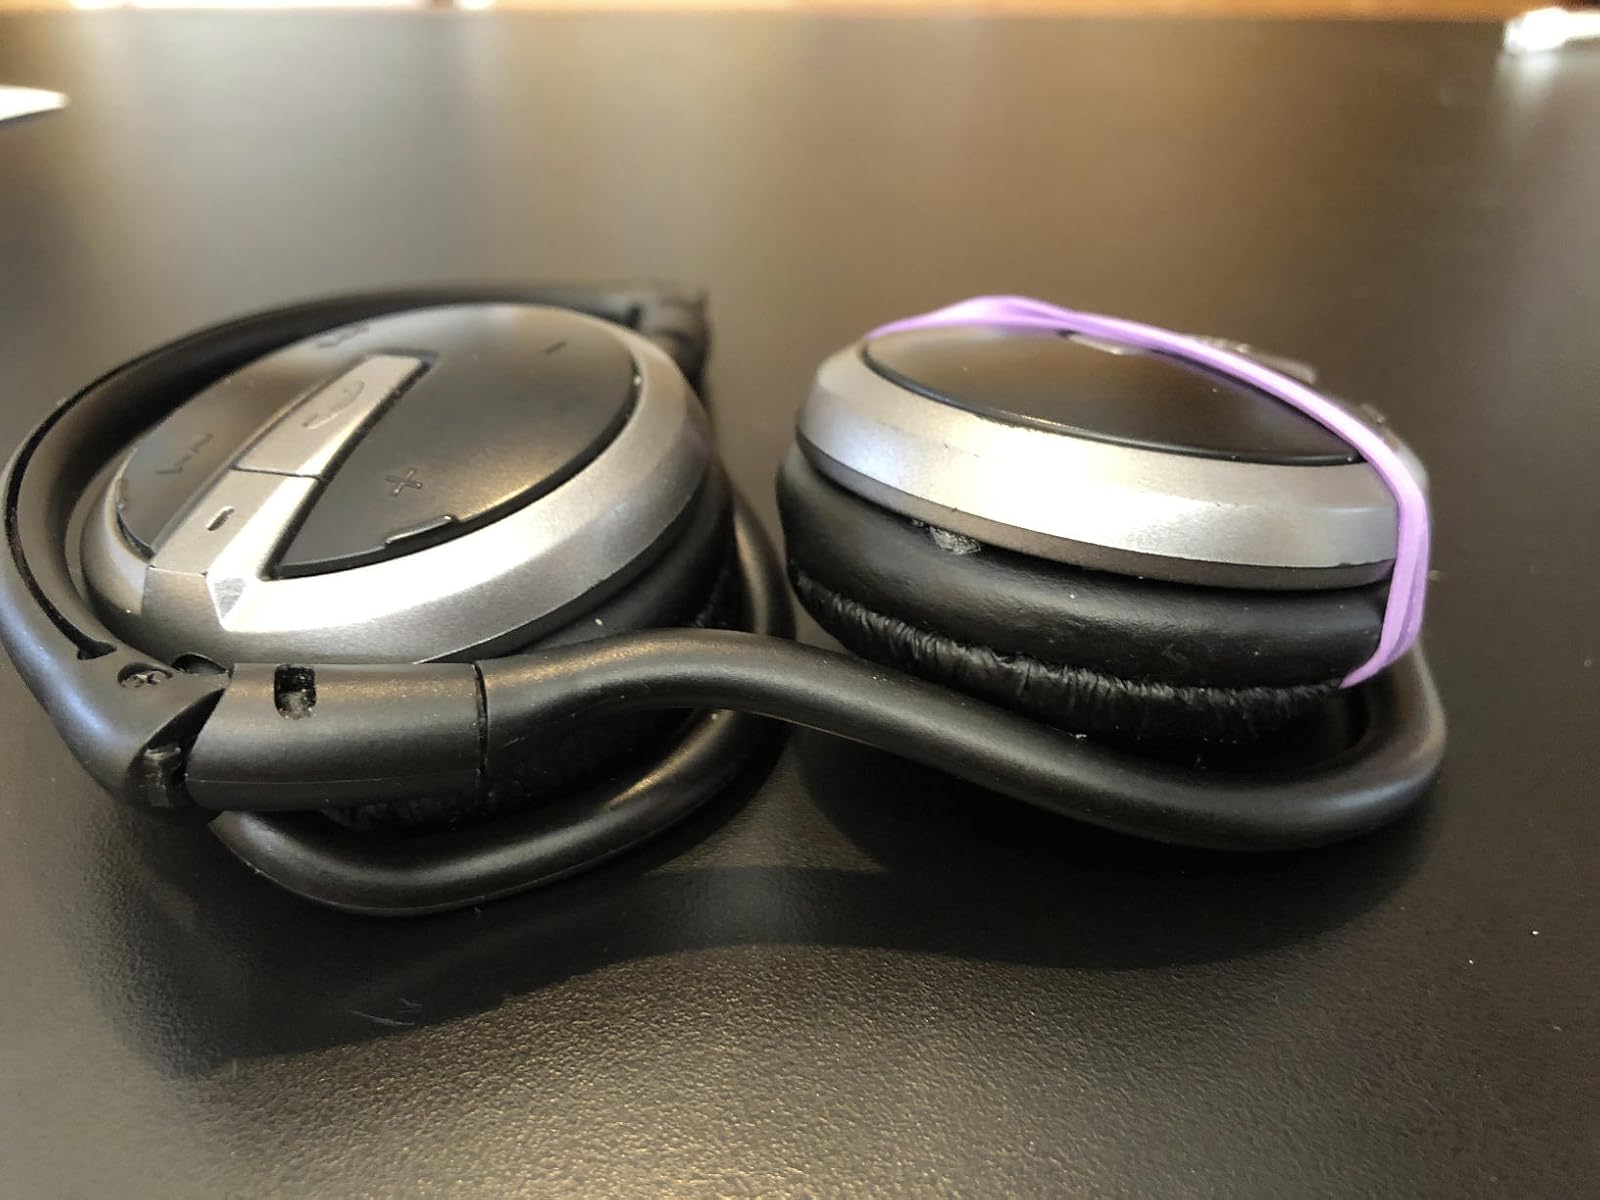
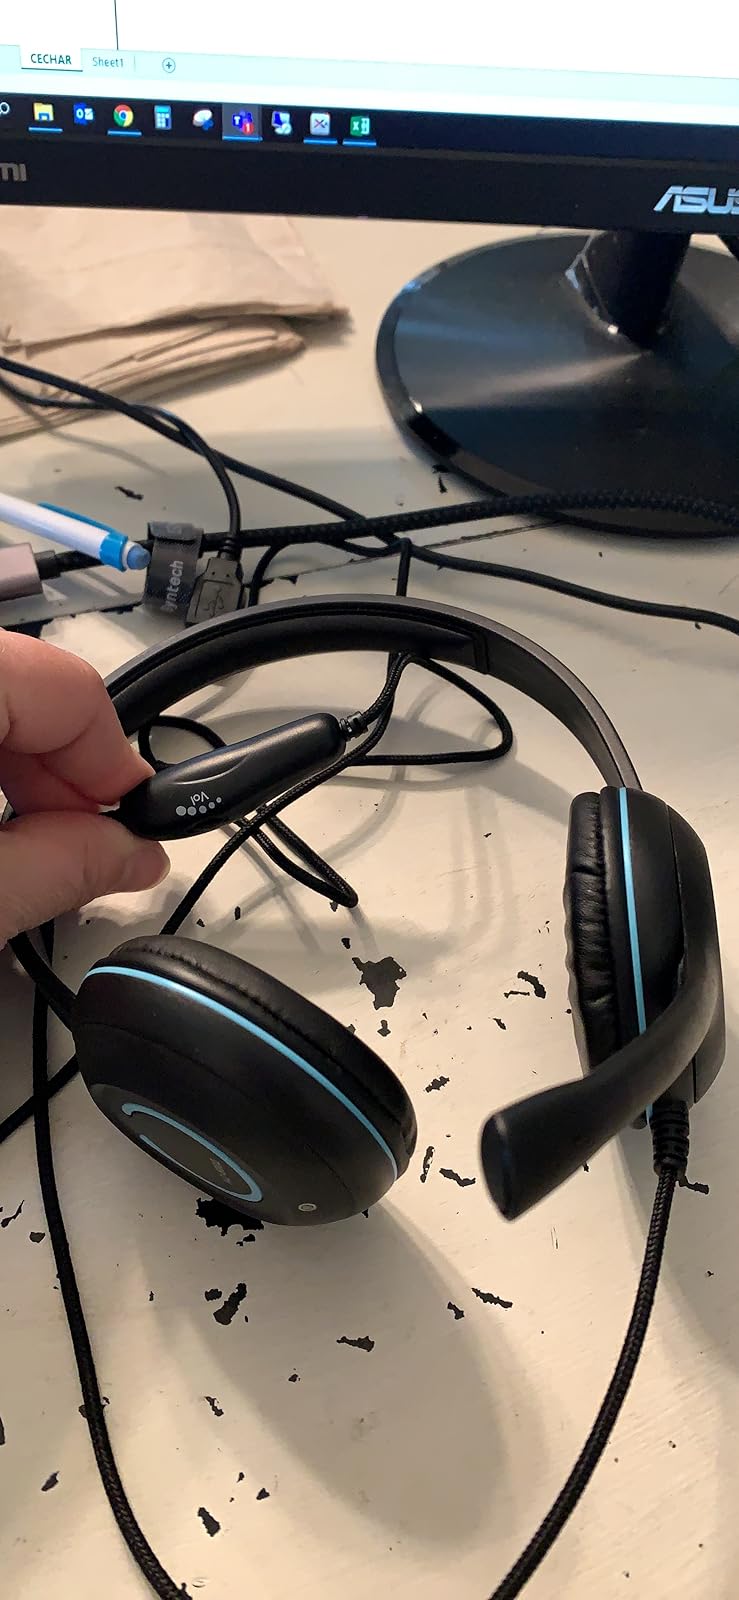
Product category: headphones
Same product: no